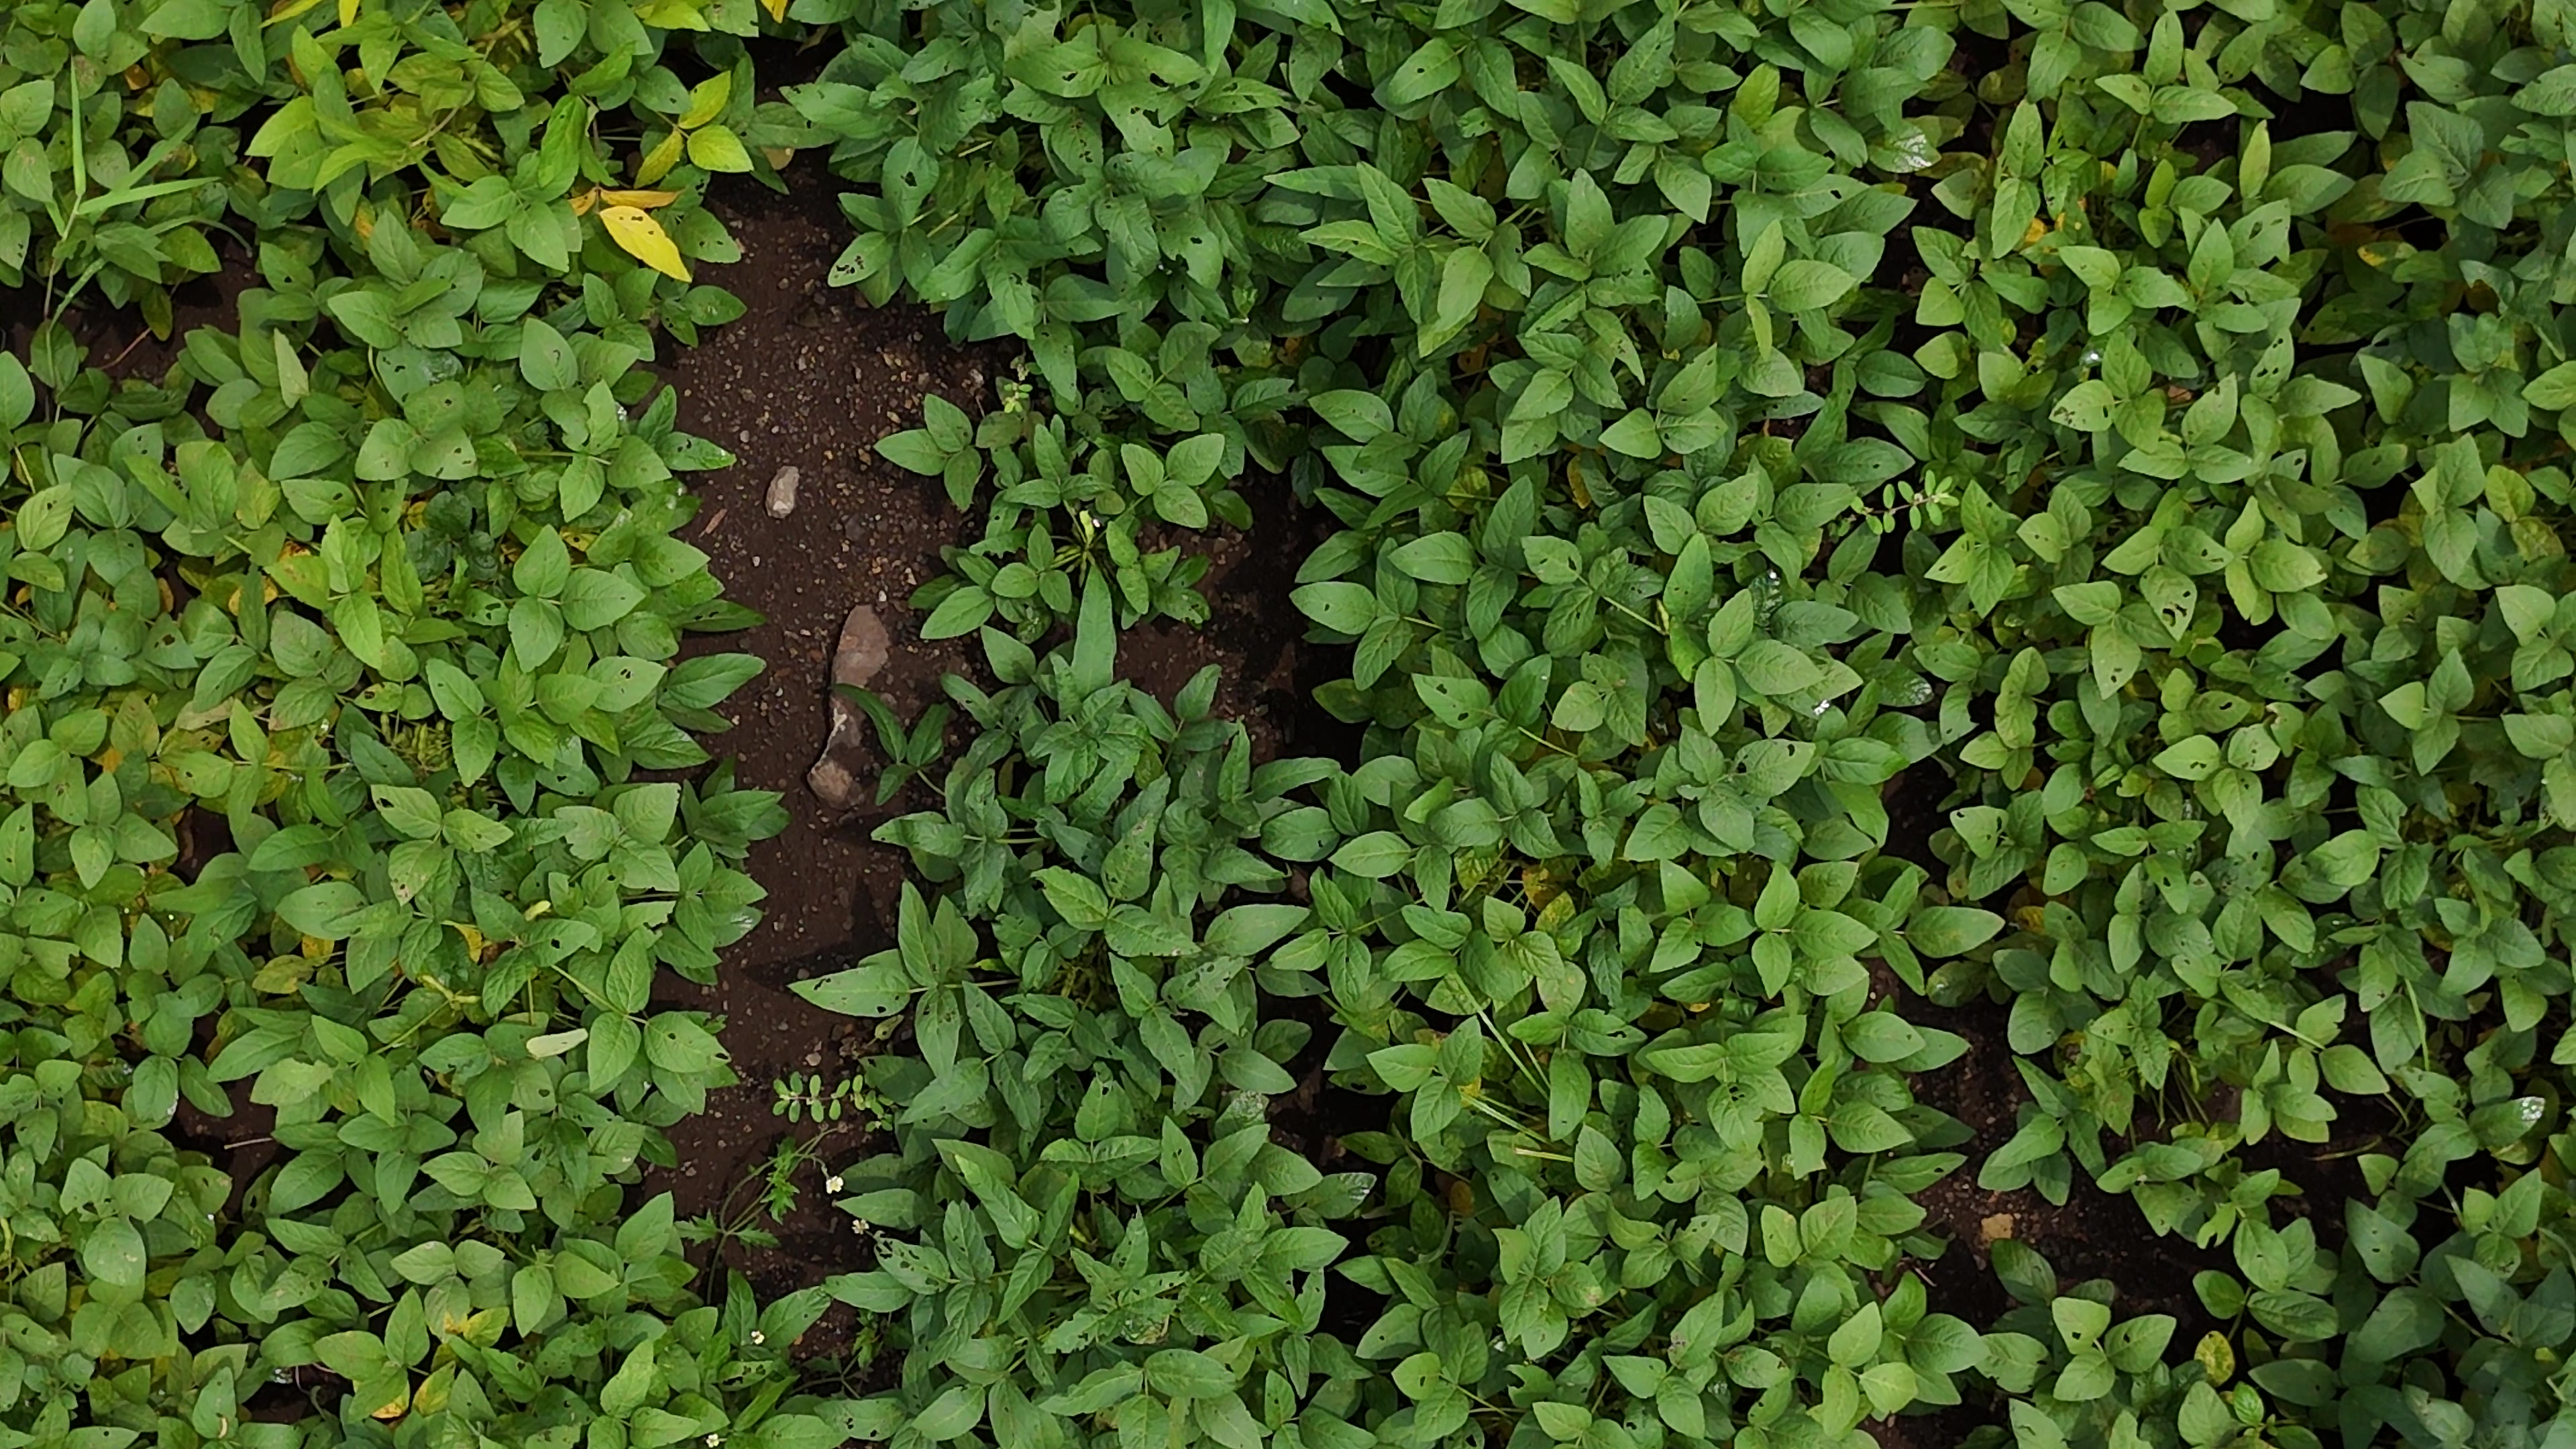
Label: Mosaic